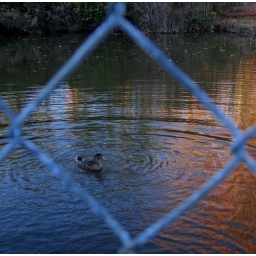
A duck in the water behind a fence at the park.